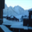
Label: mountain